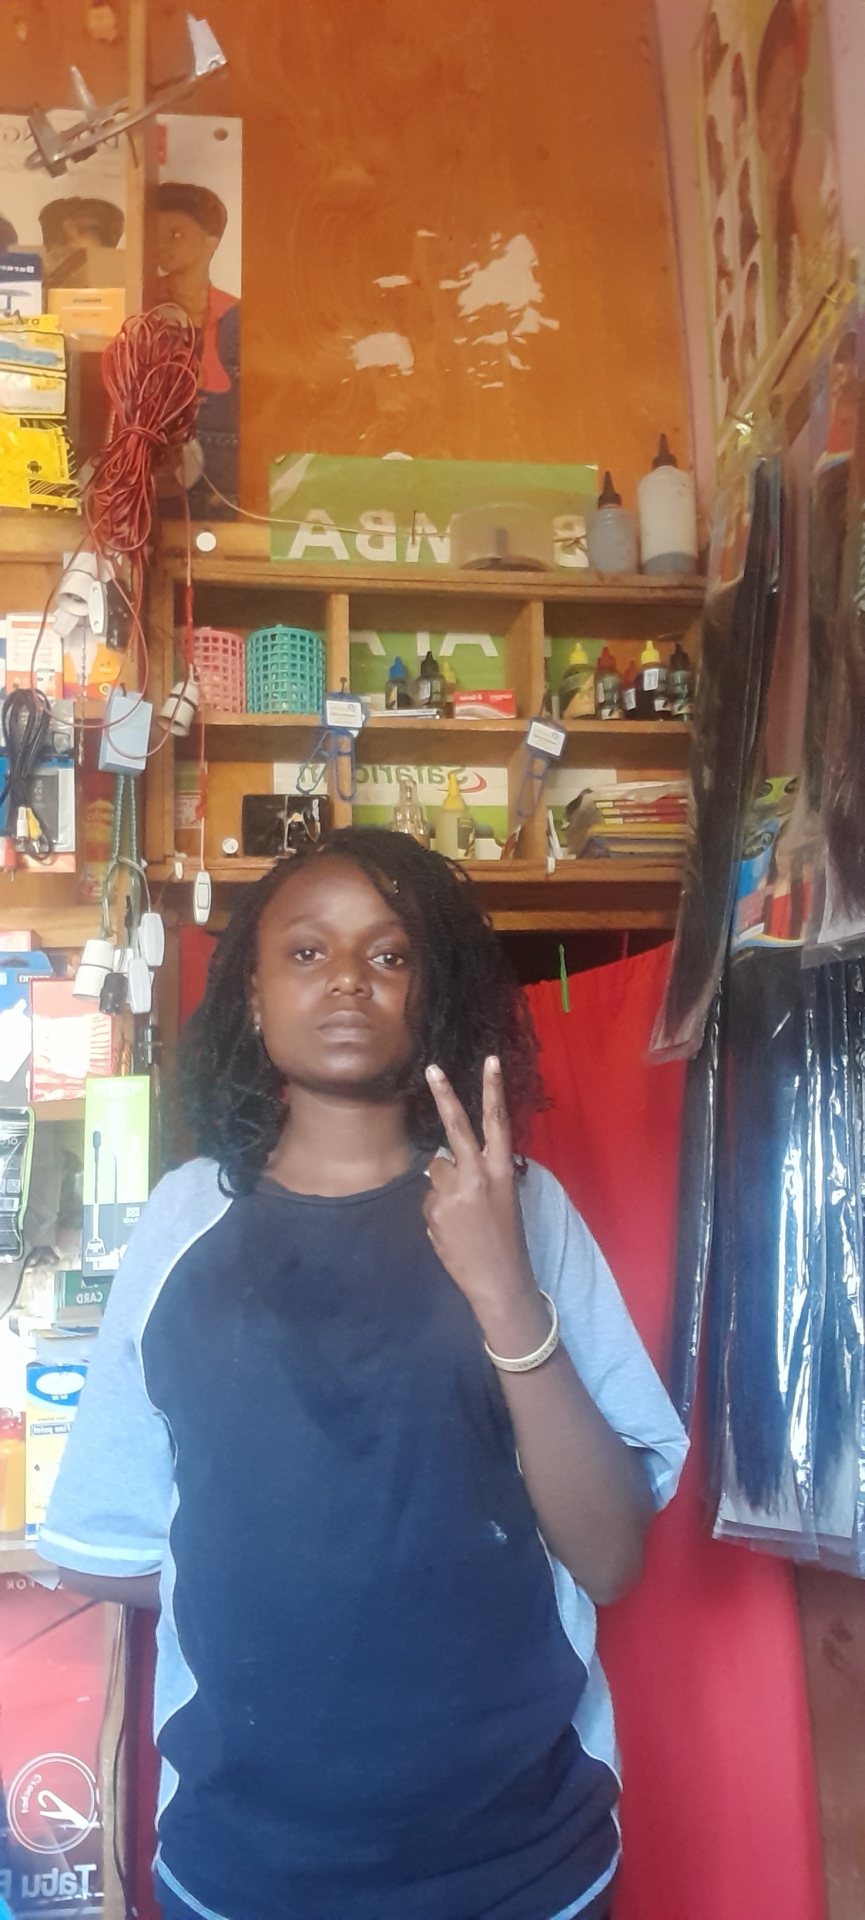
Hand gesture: peace_inverted